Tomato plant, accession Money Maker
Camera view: horizontal (90 deg, fisheye); turntable rotation: 30 degrees
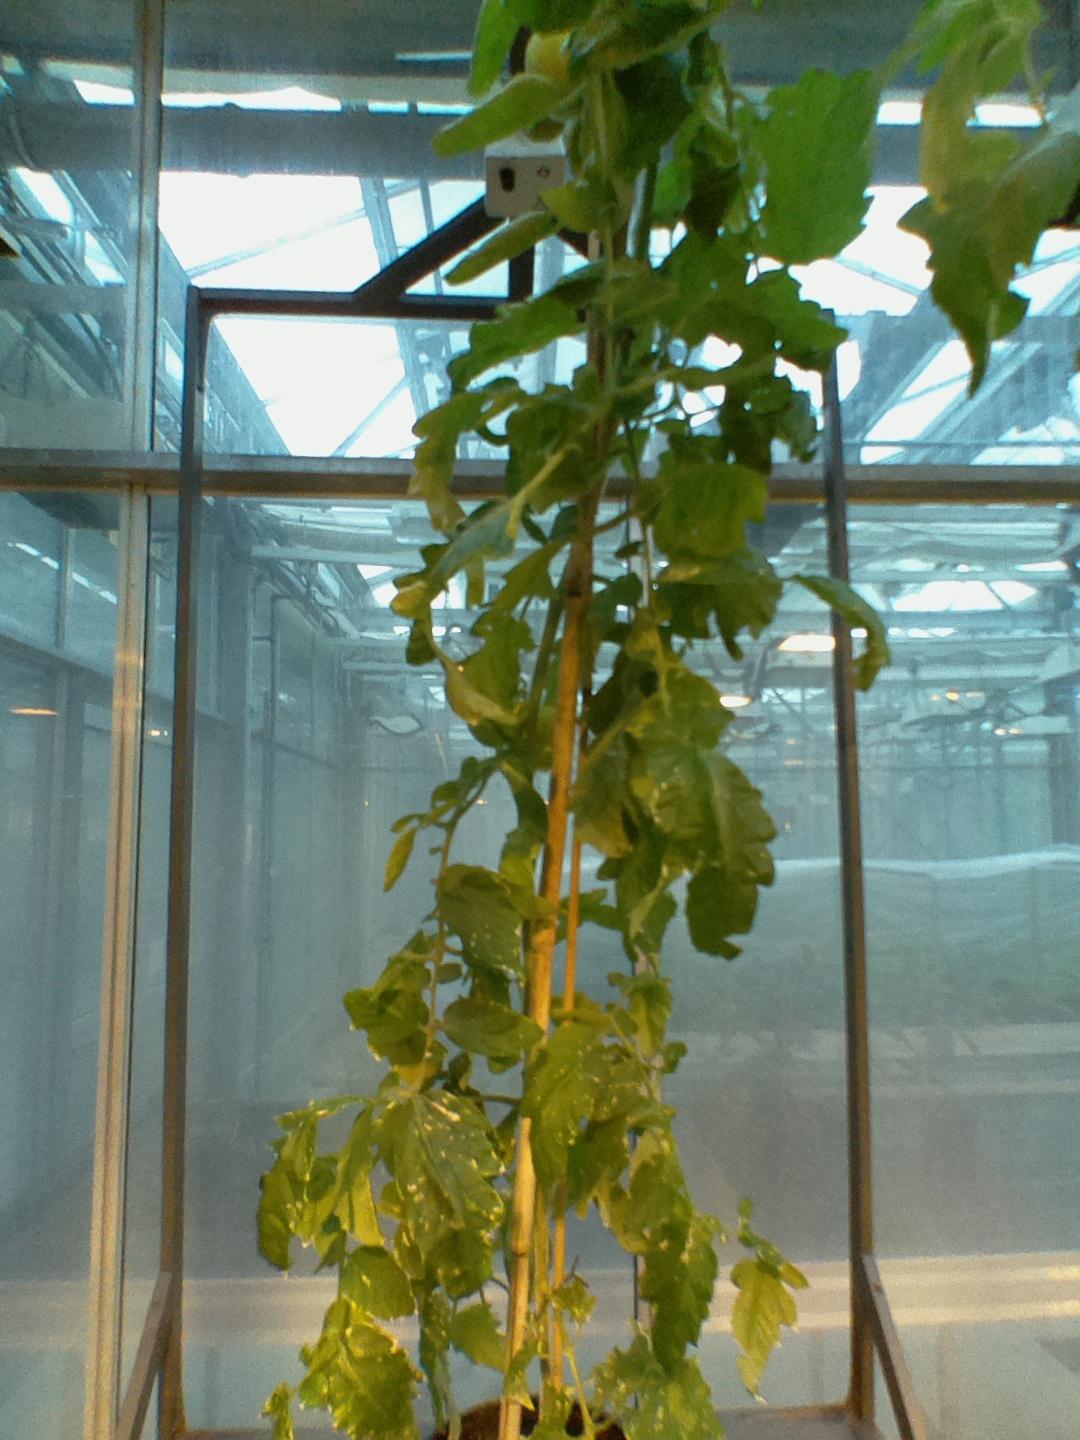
BBCH growth stage 76: 60%-70% of final fruit size